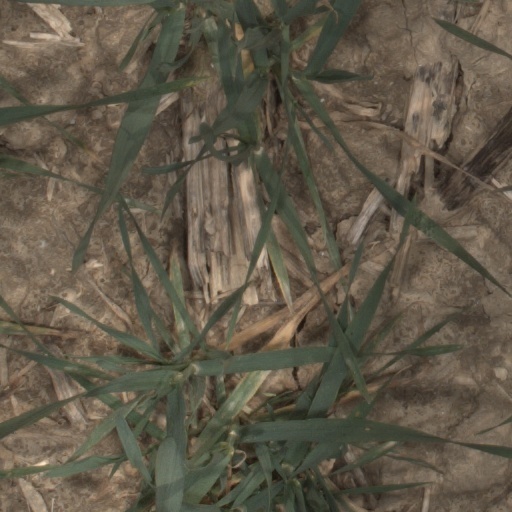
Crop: wheat